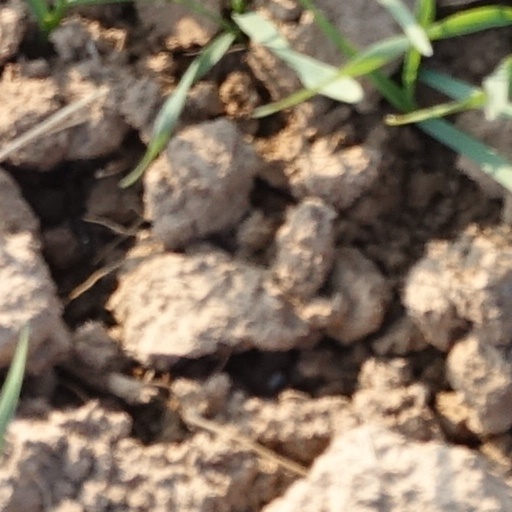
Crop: wheat